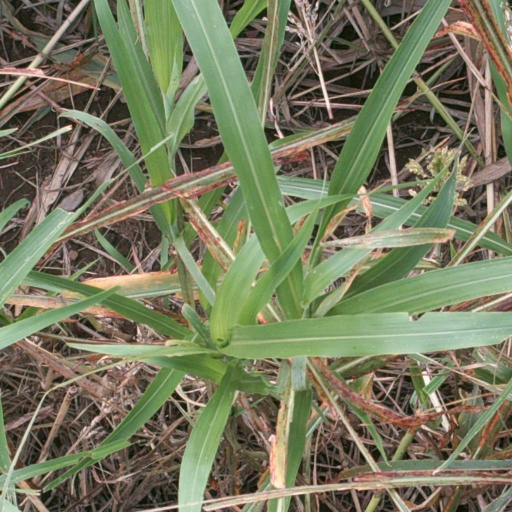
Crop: sorghum